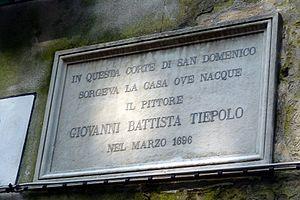
Plaque commemorative call san Domenego dans Castello.
Giovanni Battista Tiepolo ou Giambattista Tiepolo, né à Venise le 5 mars 1696 et mort à Madrid le 27 mars 1770, est un peintre rococo et un graveur italien ayant travaillé dans plusieurs cours européennes, fait caractéristique de la circulation des artistes dans l'Europe des Lumières.